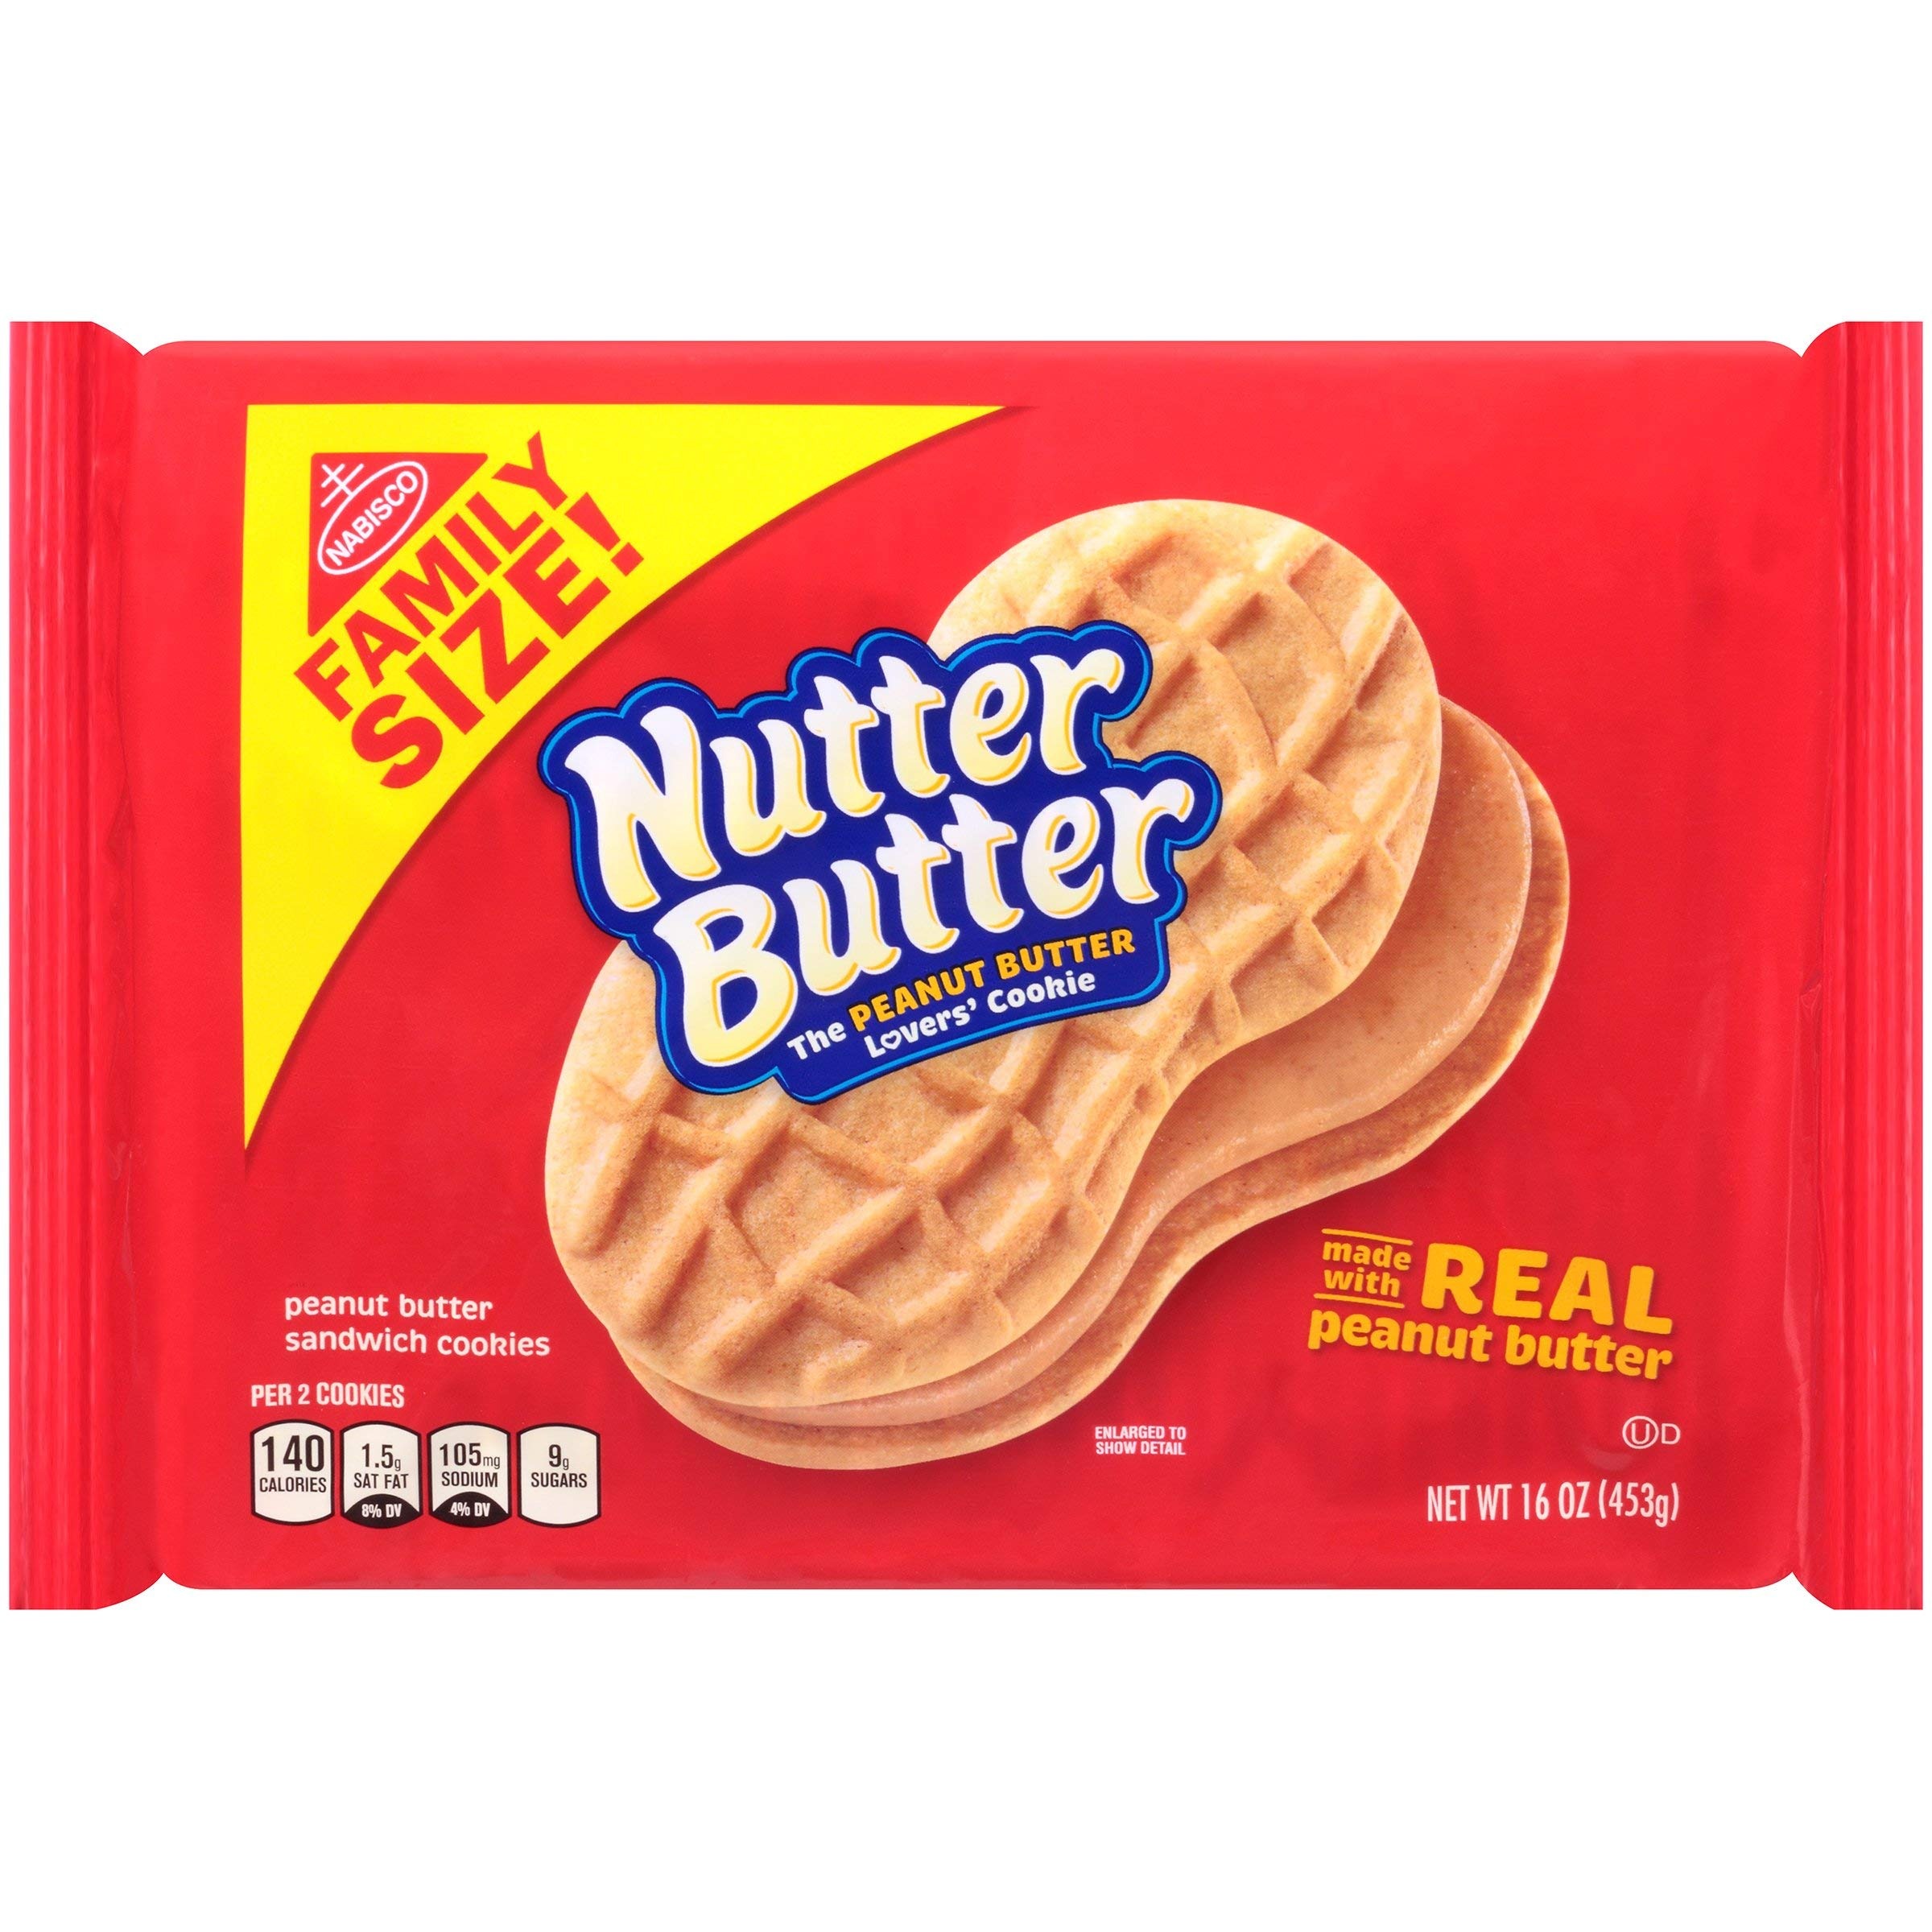
Item Name: Nabisco, Nutter Butter, 16 Ounce
Product Description: Grocery & Gourmet Food
Value: 16.0
Unit: Fl Oz

Price: 5.34